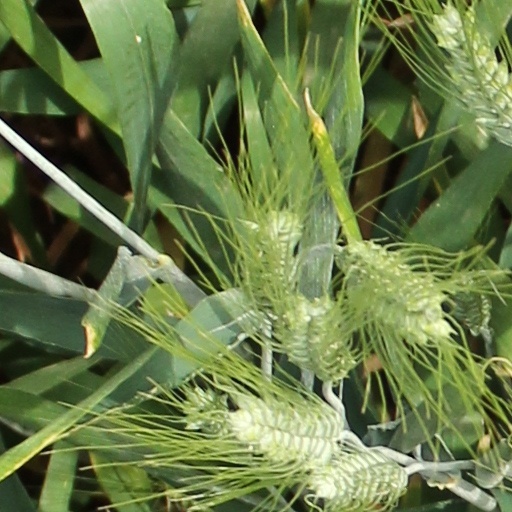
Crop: wheat